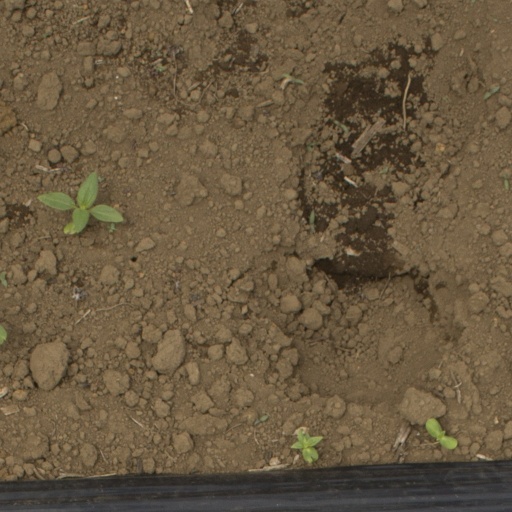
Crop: Jerusalem artichoke